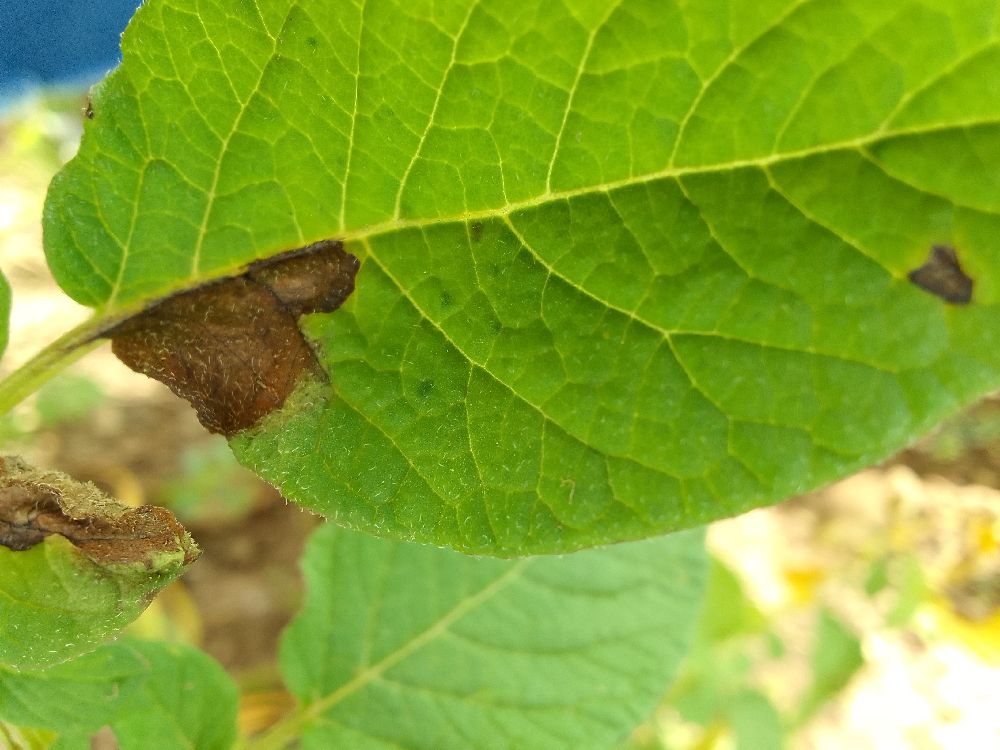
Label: Late blight